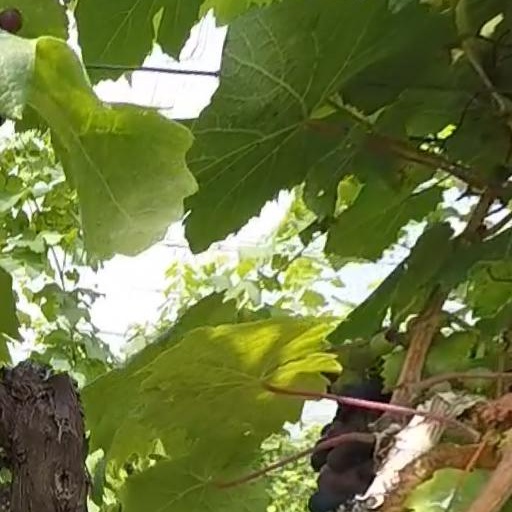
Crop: grape